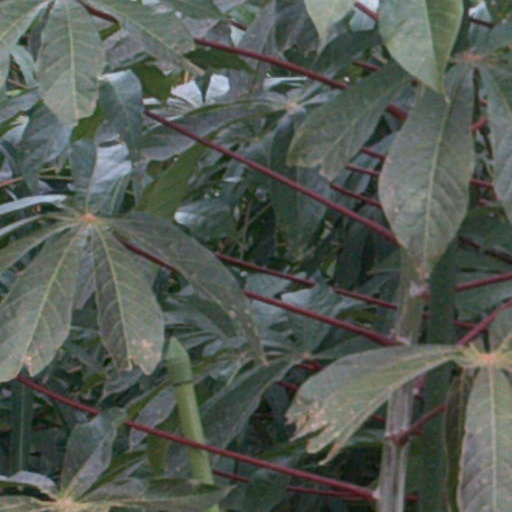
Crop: cassava